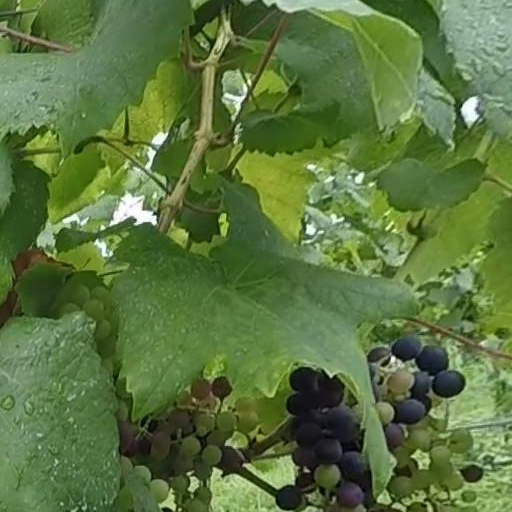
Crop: grape